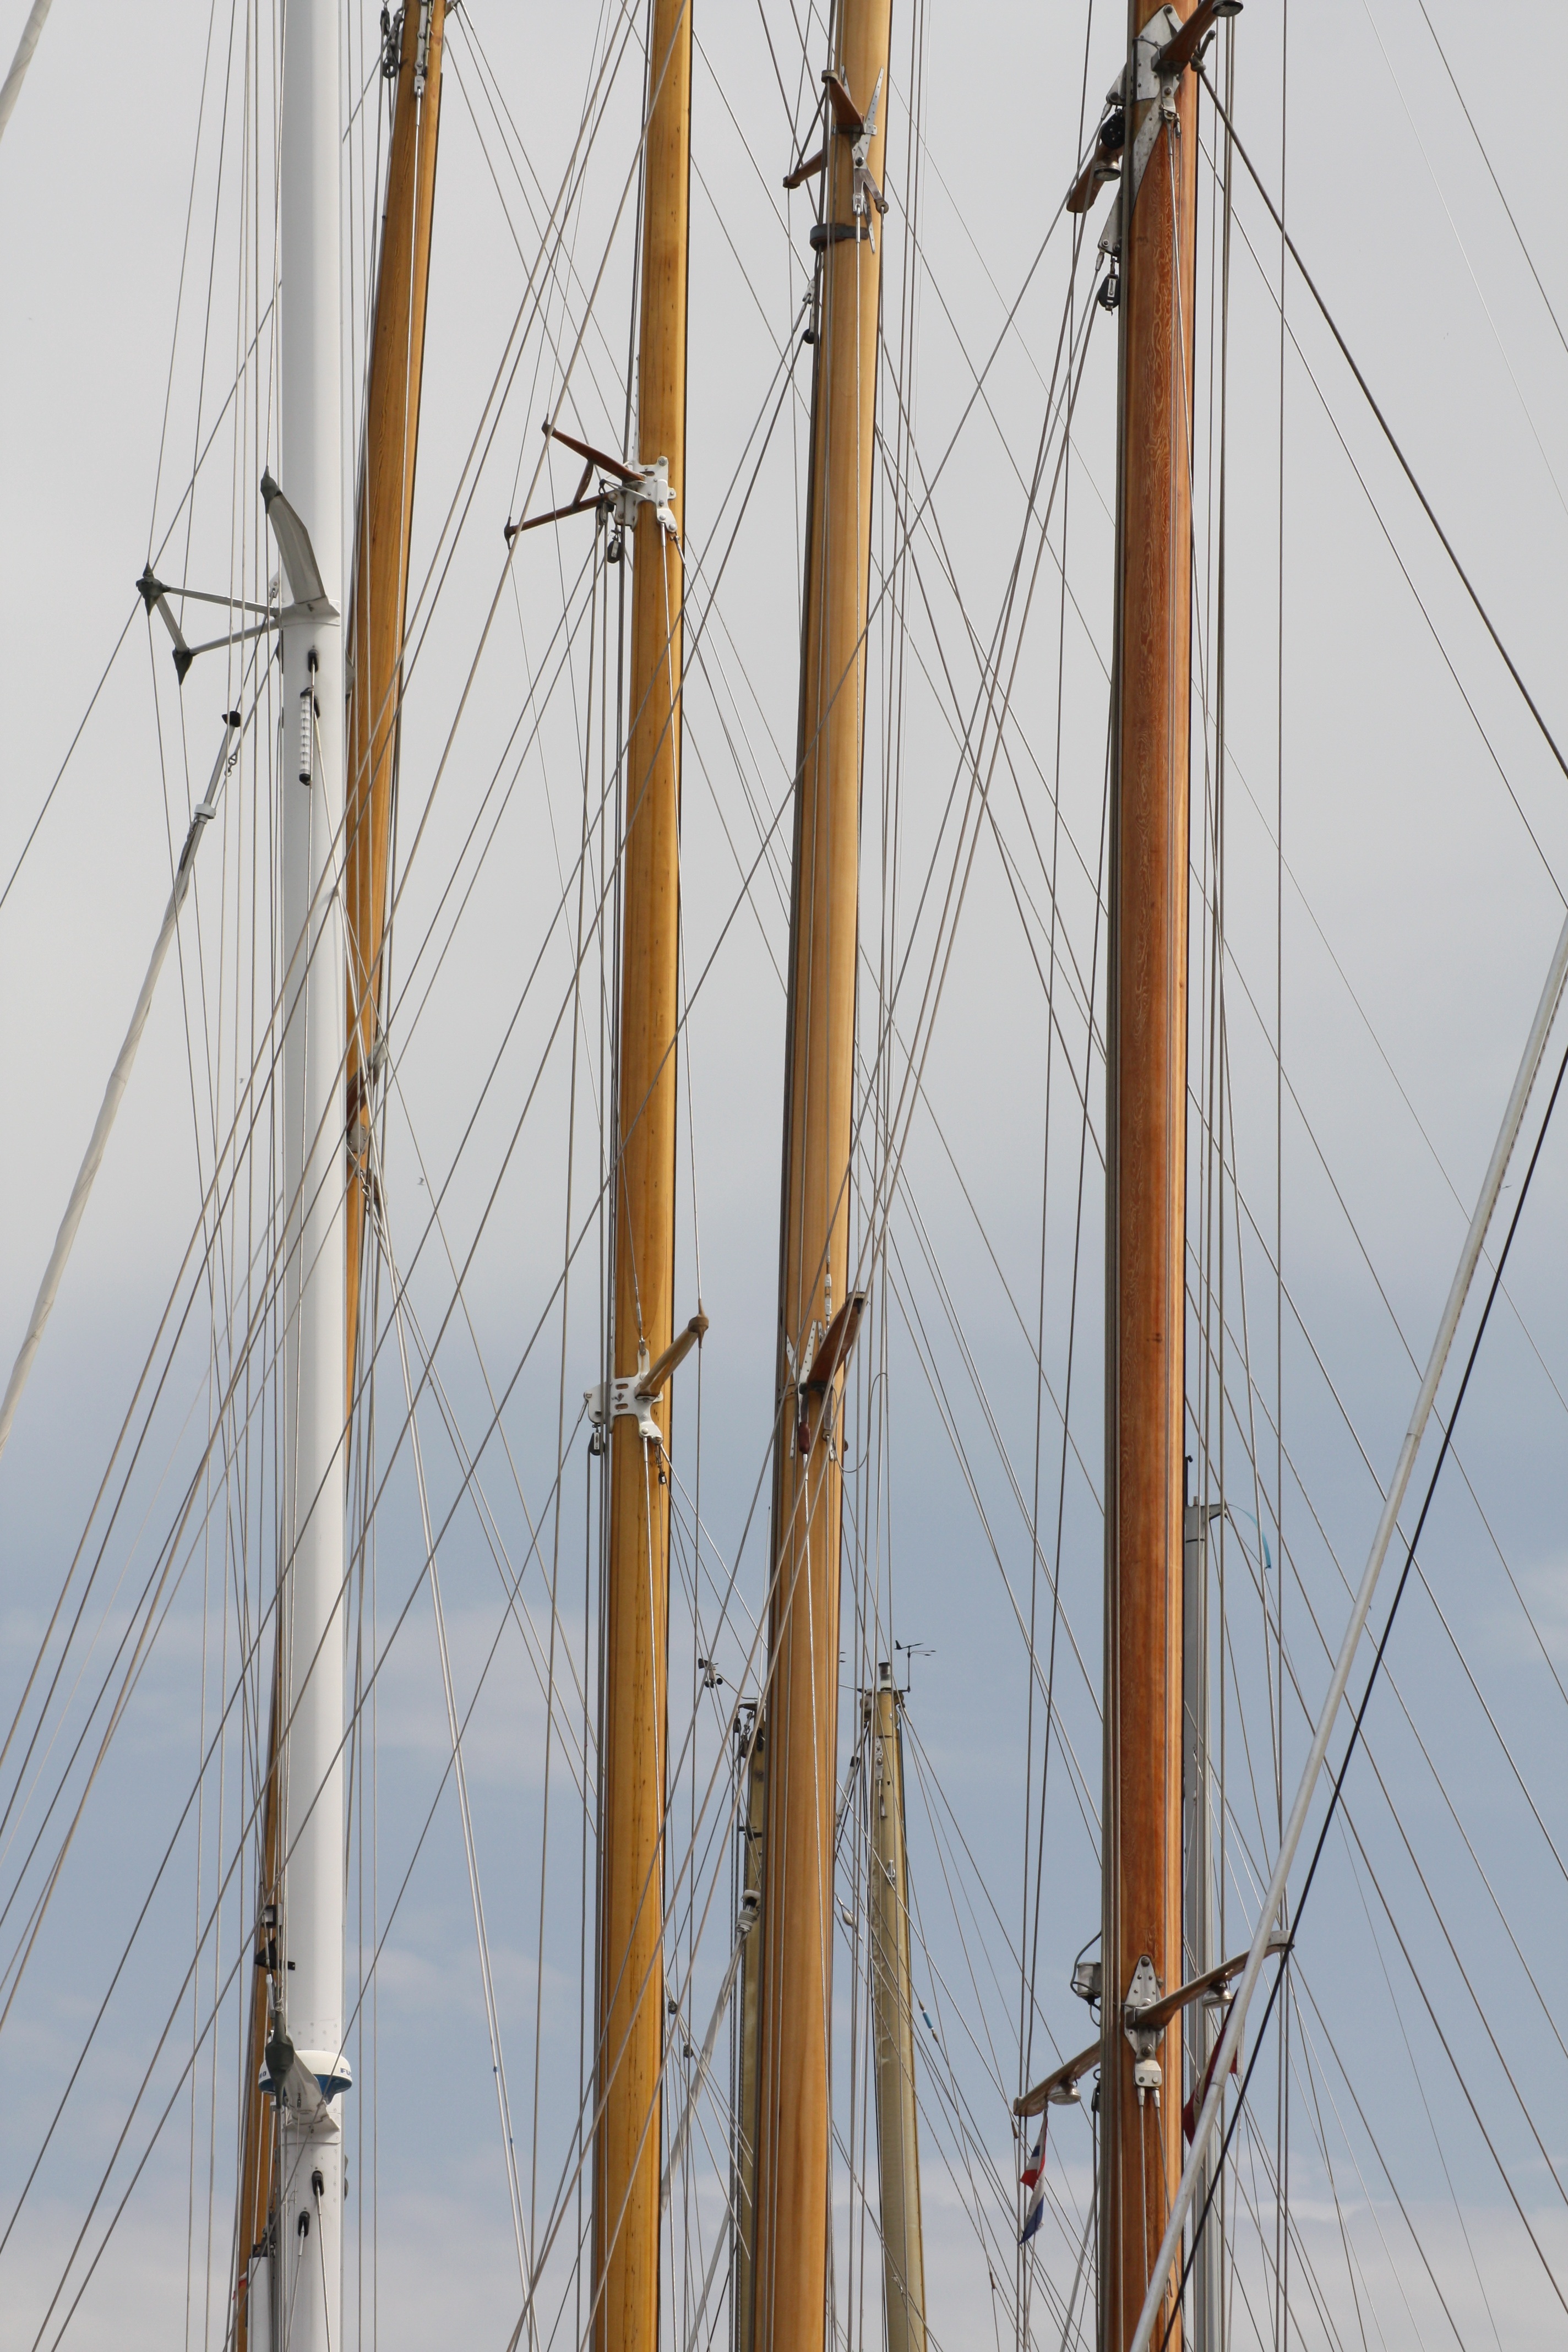
sea, boat, ship, vehicle, mast, sailing, sailboat, boats, sail, watercraft, schooner, sailboats, windjammer, brig, sailing ship, tall ship, galleon, mats, caravel, brigantine, lugger, barquentine